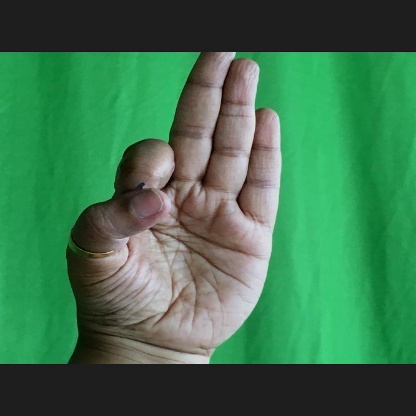
Mudra: Aralam